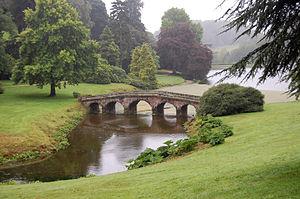
Pemberley est une propriété fictive citée dans le roman Orgueil et Préjugés, l'œuvre la plus célèbre de la femme de lettres britannique Jane Austen, paru en 1813. C'est le domaine et la résidence ancestrale de Mr Darcy, le principal personnage masculin du récit. Ce domaine imaginaire, situé dans le Derbyshire, à cinq miles de la petite ville tout aussi fictive de Lambton, est considéré par ceux qui ont la chance de le fréquenter comme un endroit « délicieux » et un modèle inimitable. Il est décrit de façon beaucoup plus précise et détaillée que tous les autres domaines présentés dans ses six romans.